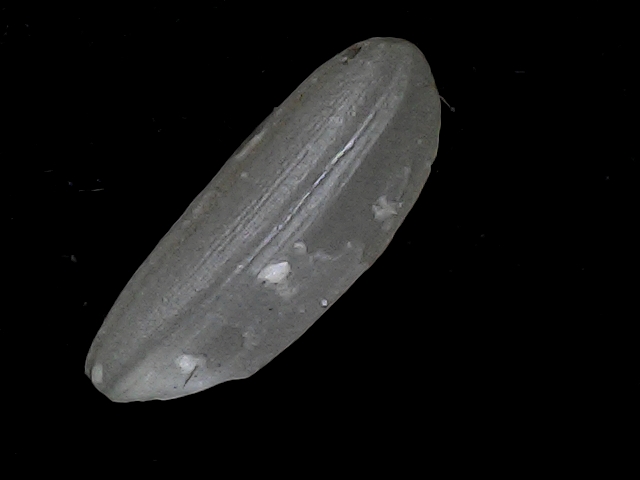
Rice variety: BD95